Cikarang Dry Port

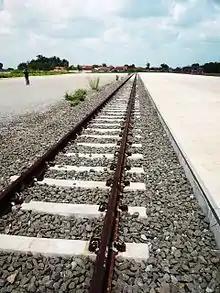
Cikarang Dry Port Railway

As CDP offers services in cargo handling and logistics, it deals much with the customs. But not merely with the customs, the logistics service handled involves many stakeholders from both the government and the private sector. These stakeholders include exporters, importers, vessels providers, terminal operators, container freight stations, bonded warehouses, trucking and forwarding agents, third-party logistics (3PL), empty container depots as well as banking and other supporting facilities.